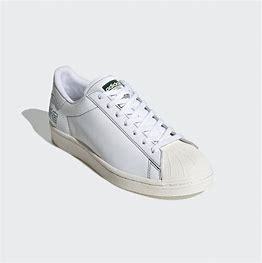
Brand: Adidas
Model: Superstar Pure